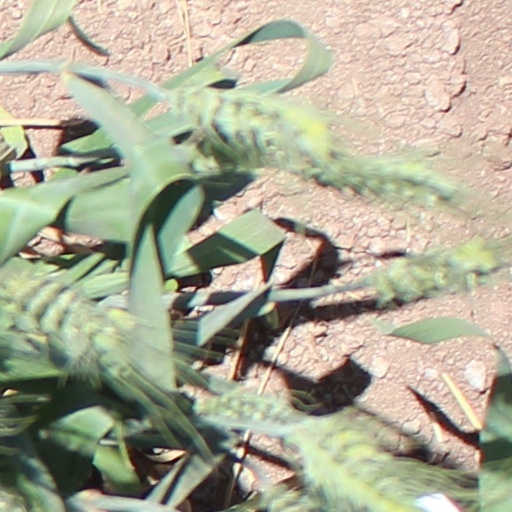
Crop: wheat